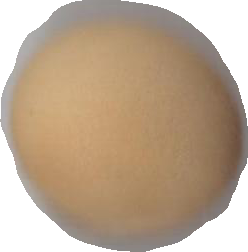
Variety: Grobogan